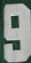
Number: 9